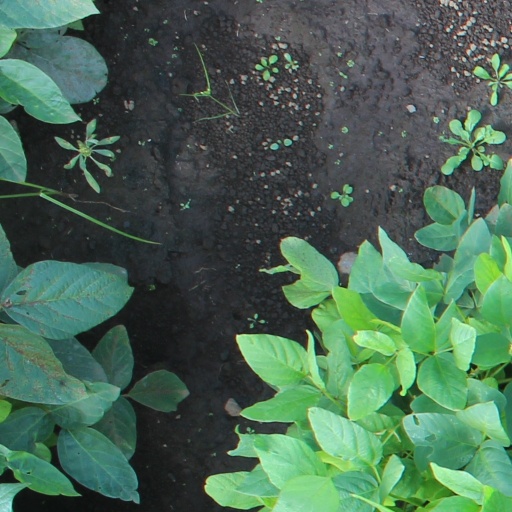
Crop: soybean